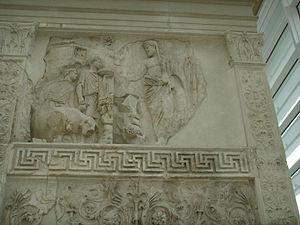
L'Ara Pacis ou Autel de la Paix est un monument de la Rome antique édifié par le premier empereur romain Auguste entre 13 et 9 av. J.-C., en l'honneur de Pax, déesse de la Paix. Il se trouve sur la Via Flaminia dans la zone septentrionale du Champ de Mars, dédiée à la célébration des victoires romaines. C'est un lieu symbolique du retour à la Paix car c'est là que les soldats et leur commandant, de retour de leur campagne militaire, effectuent les rites qui clôturent leur activité guerrière.
Les Pénates sont des divinités romaines. Ils sont chargés de la garde du foyer et plus particulièrement des biens, du feu servant à faire la cuisine et du garde-manger. À partir du IIIe siècle avant J.-C., ils passent du culte privé au culte public.